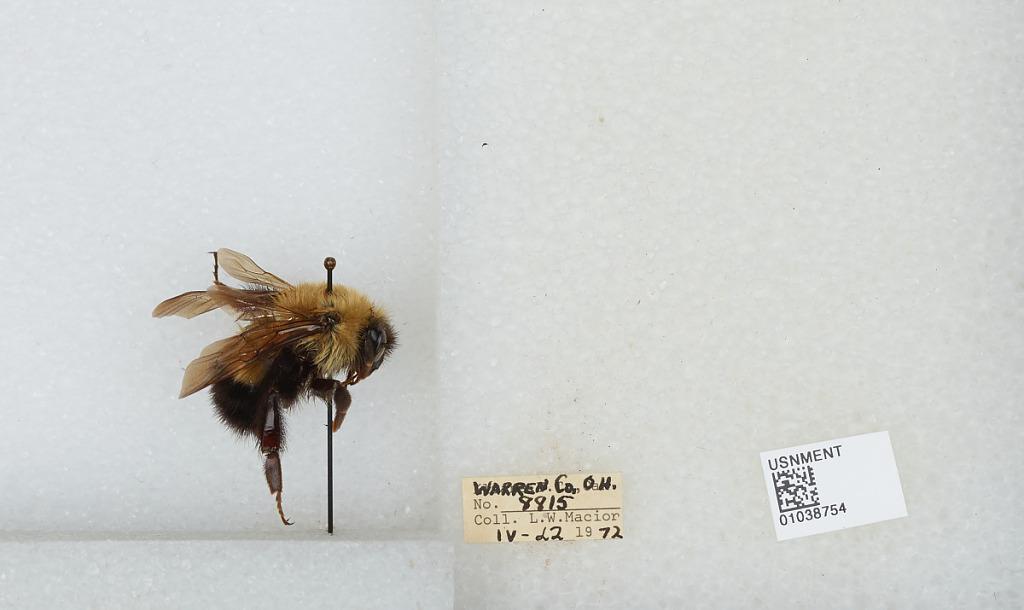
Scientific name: Bombus (Pyrobombus) perplexus Cresson
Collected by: L. Macior
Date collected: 1972-4-22
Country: United States
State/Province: Ohio
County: Warren
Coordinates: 39.4242, -84.1856